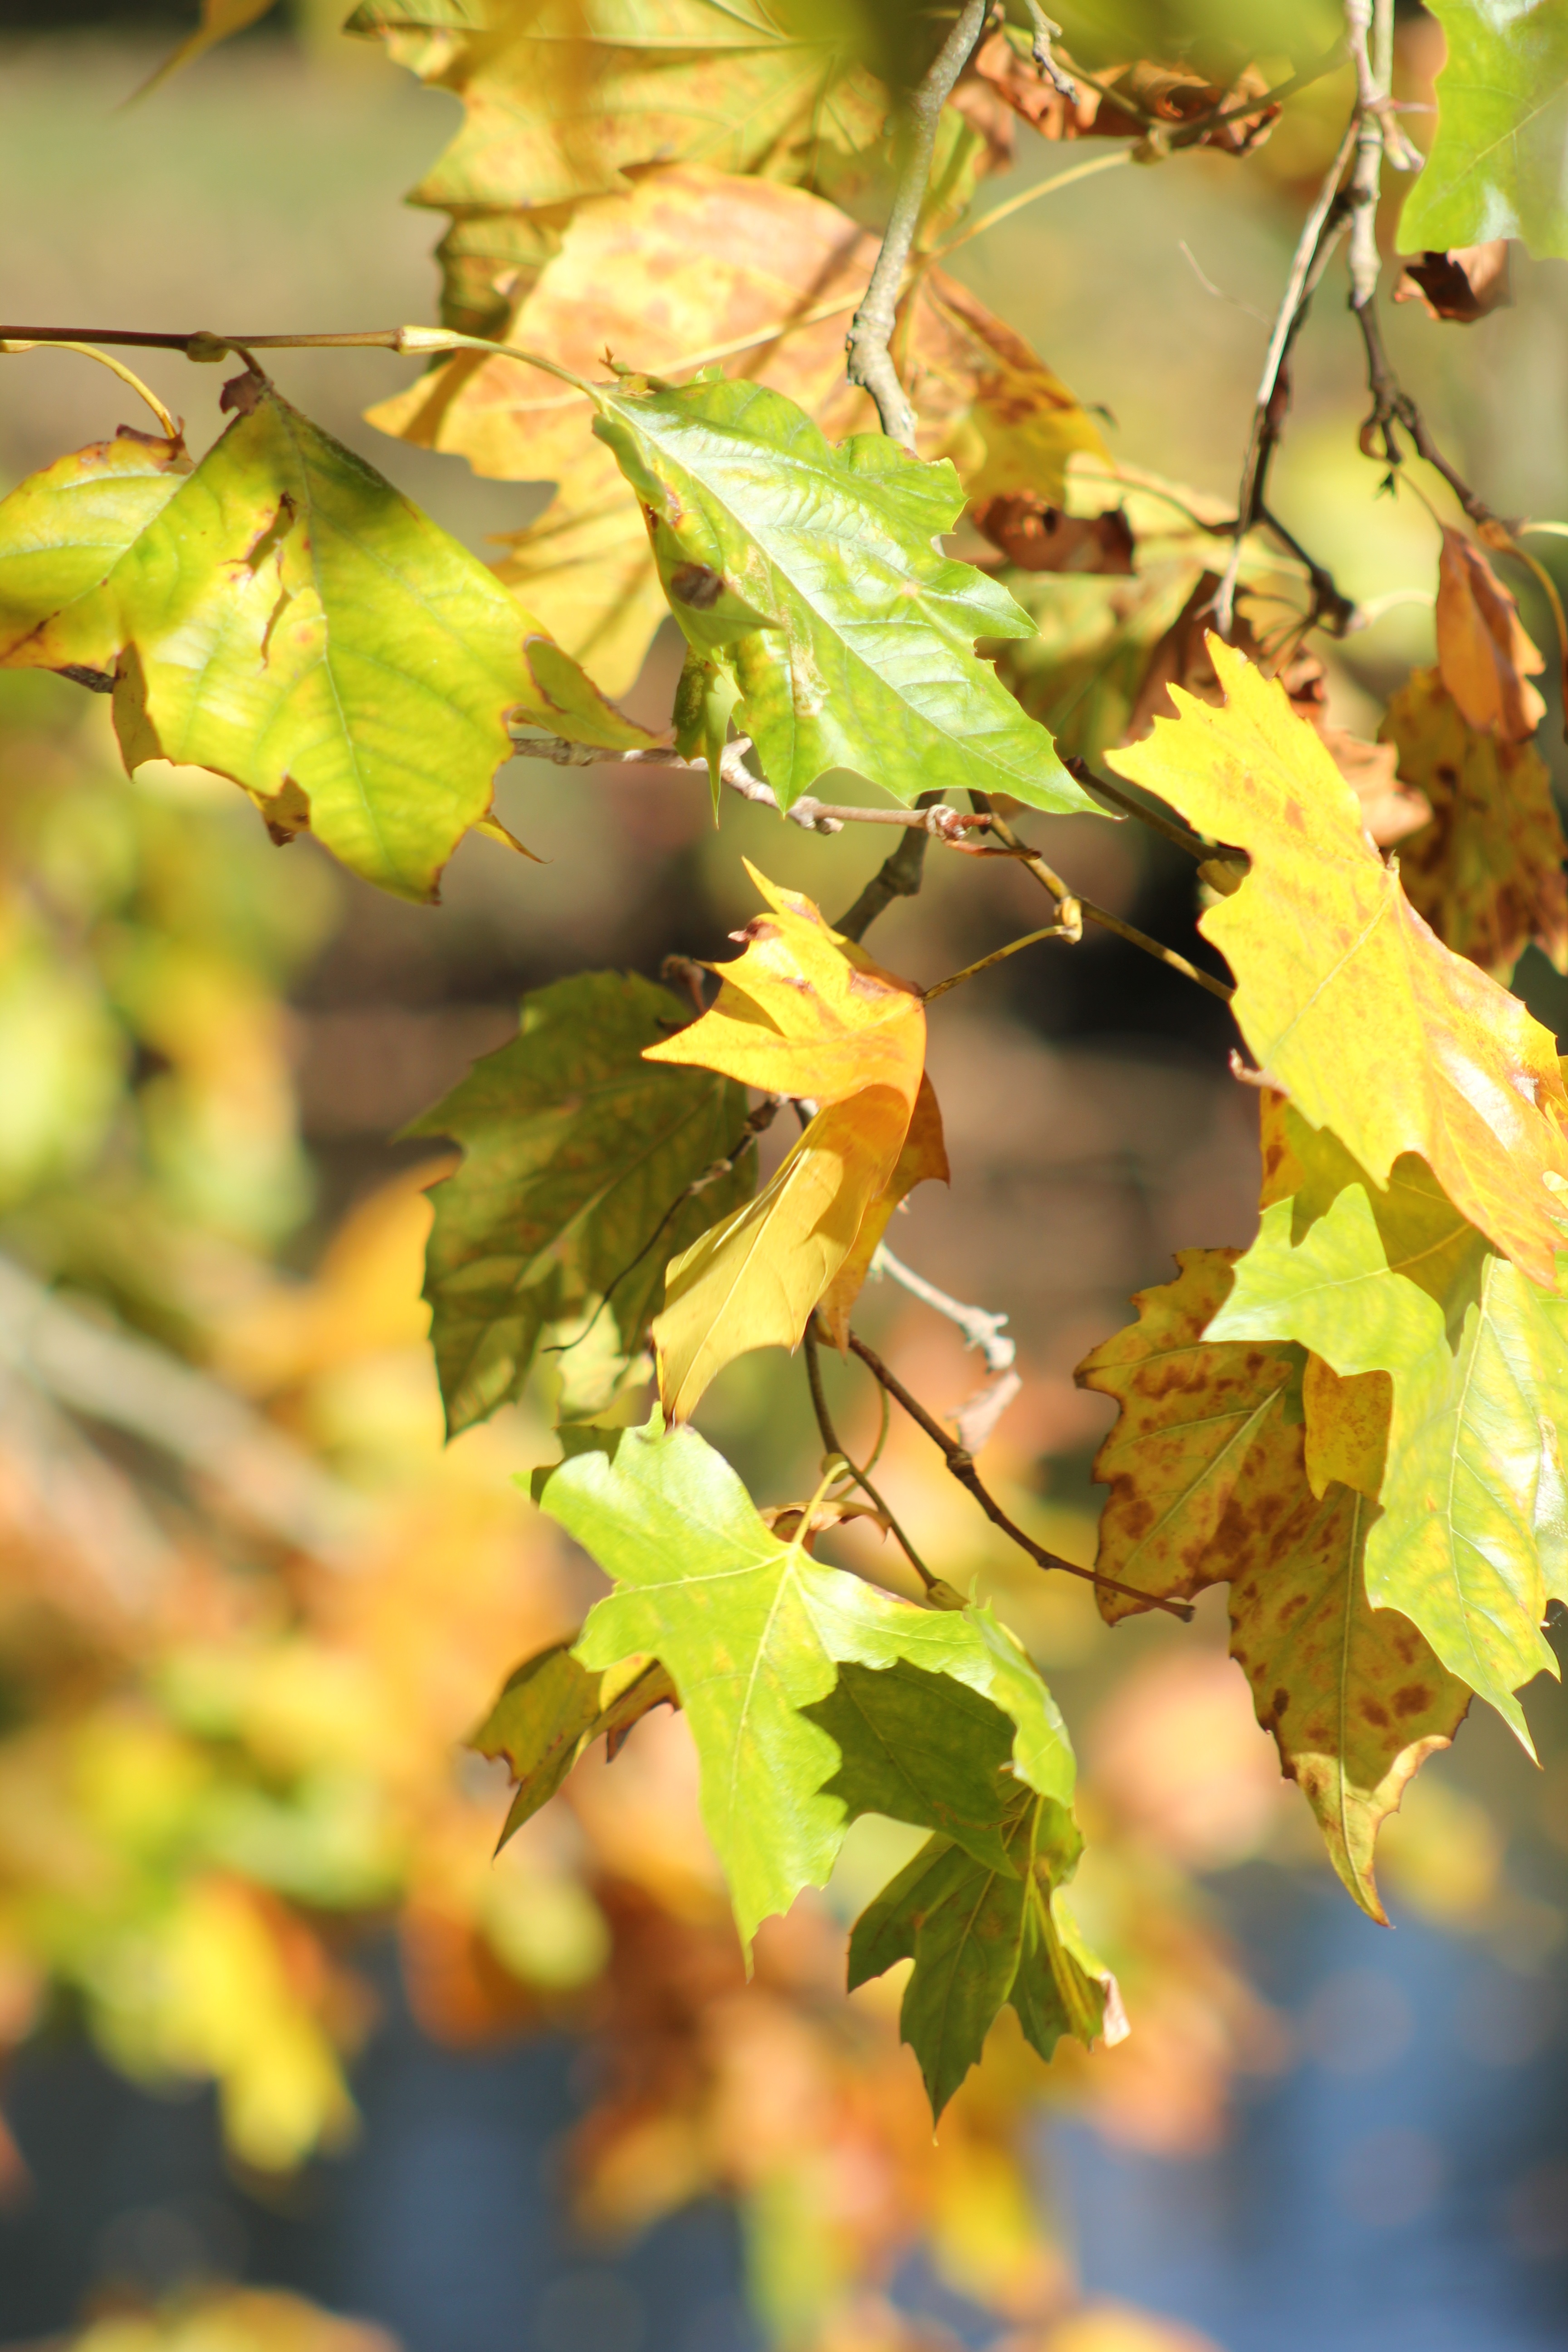
tree, nature, forest, branch, plant, wood, sunlight, leaf, fall, produce, autumn, yellow, season, maple tree, maple leaf, leaves, deciduous, flowering plant, maidenhair tree, woody plant, land plant